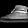
Label: Ankle boot